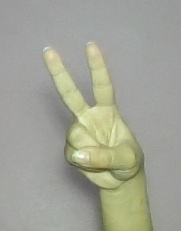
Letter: taa